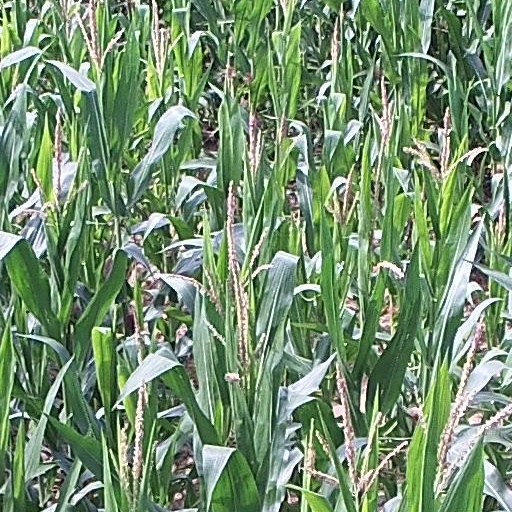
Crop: maize; corn